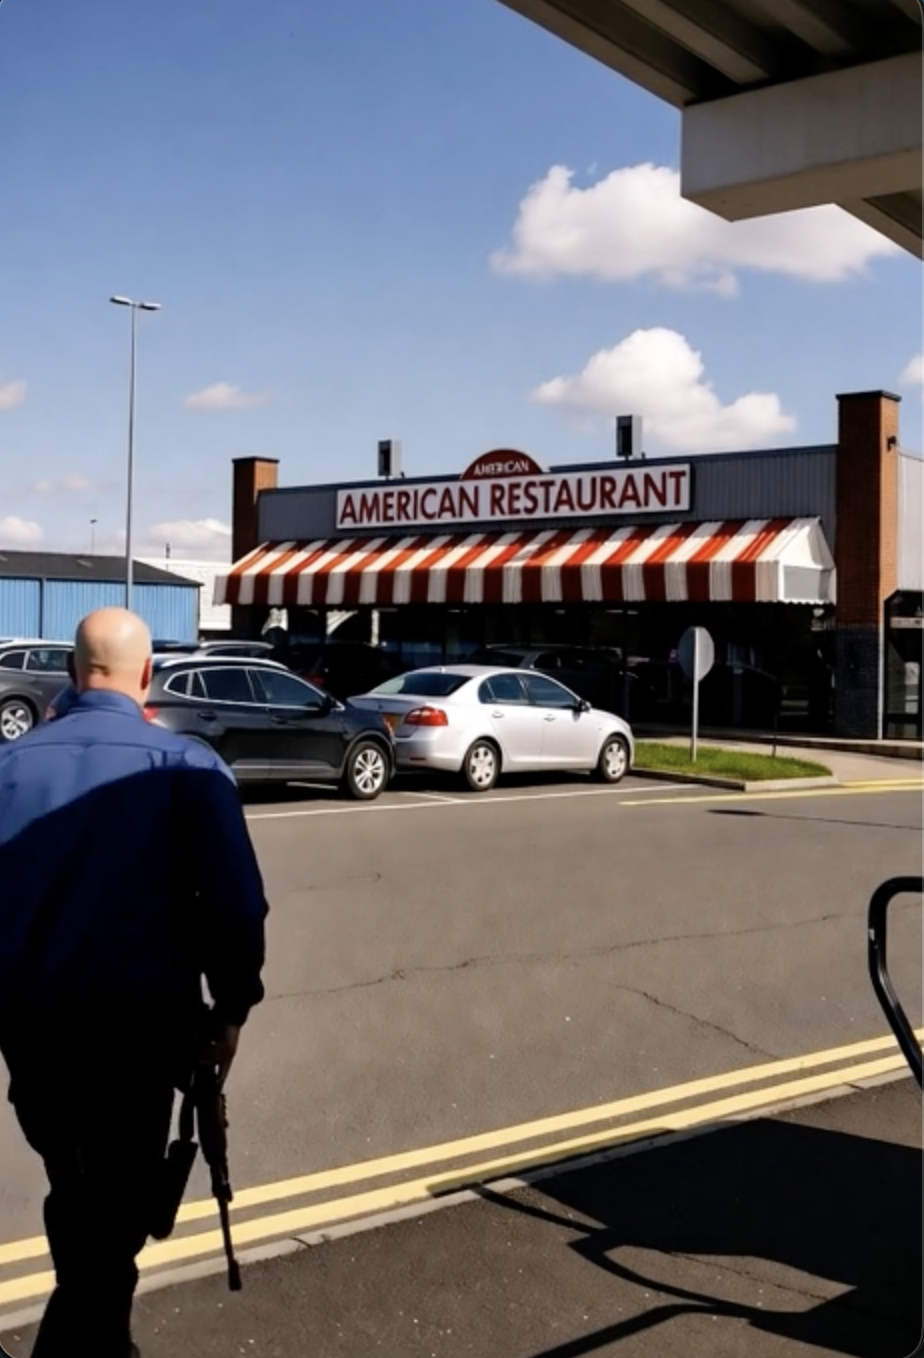
Object: person

Object: weapon